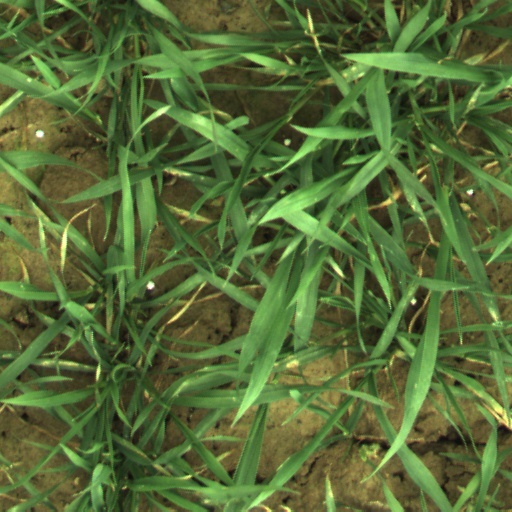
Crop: wheat